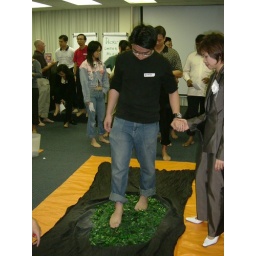
walking over broken glasses